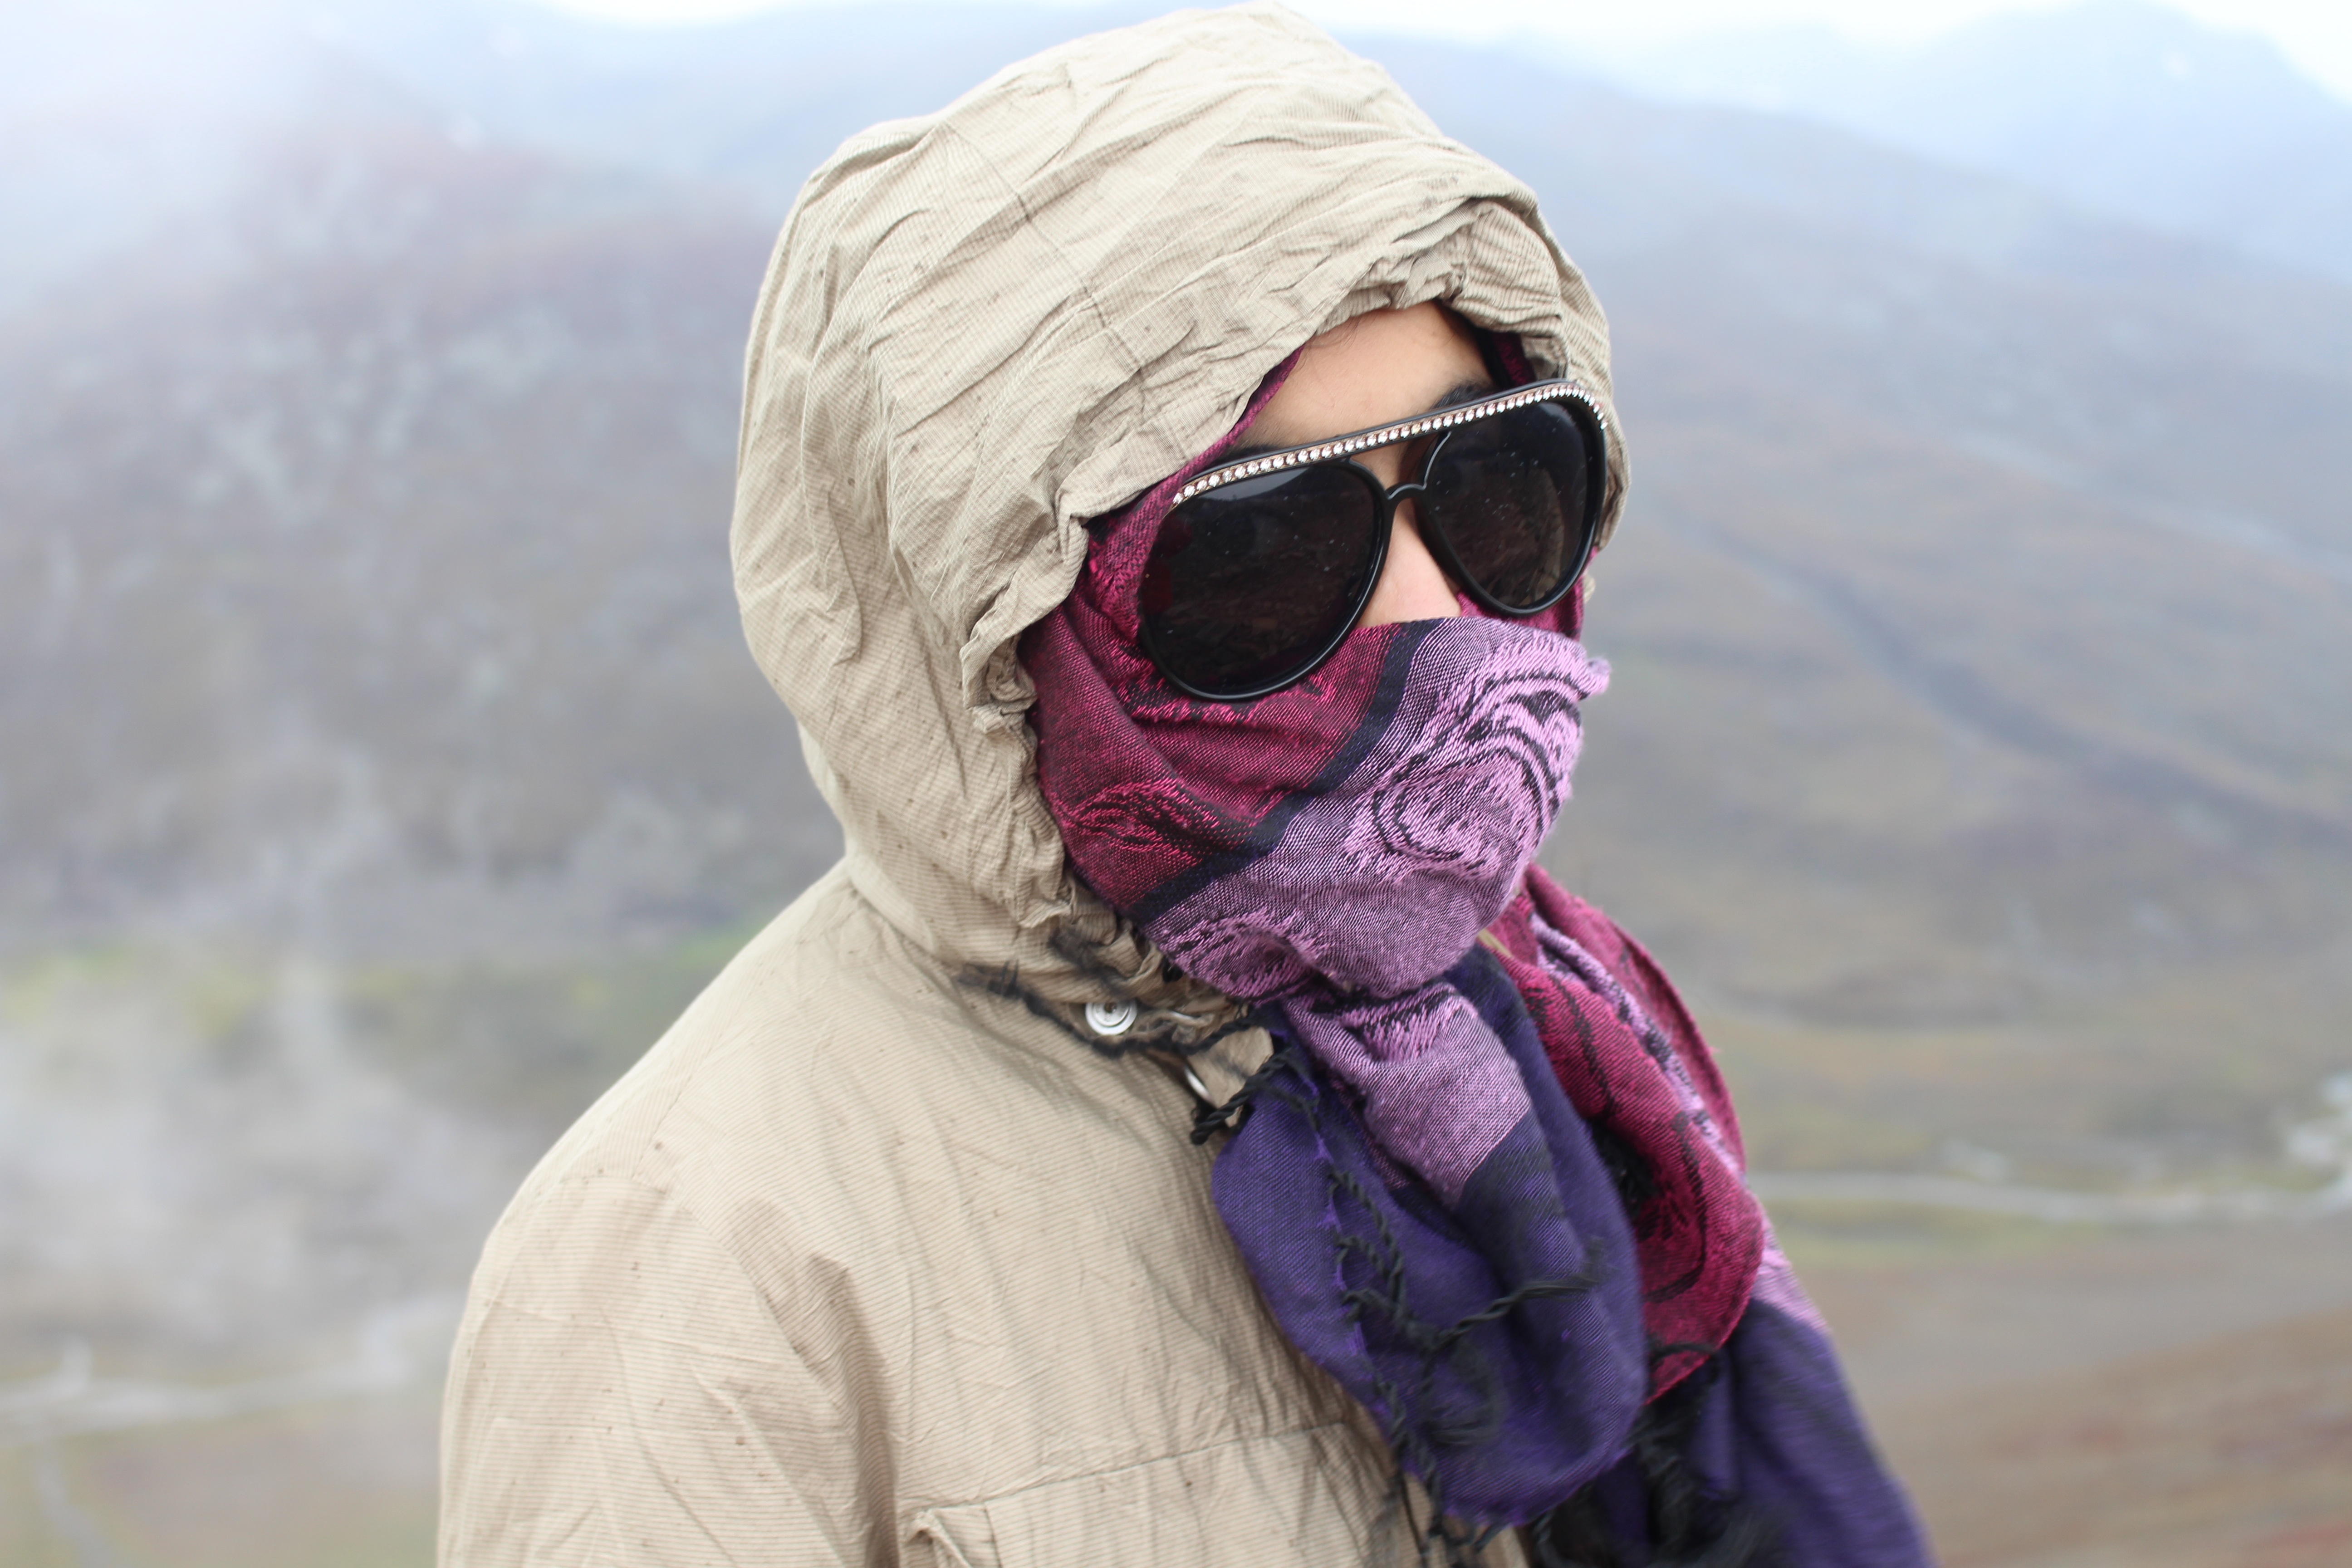
water, nature, grass, outdoor, person, winter, people, girl, woman, hair, sport, kid, cute, vacation, travel, female, model, young, green, color, natural, child, fashion, lady, lifestyle, healthy, childhood, fitness, activity, family, happy, happiness, mountains, sunglasses, glasses, little, style, upper, fit, daughter, young girl, facial hair